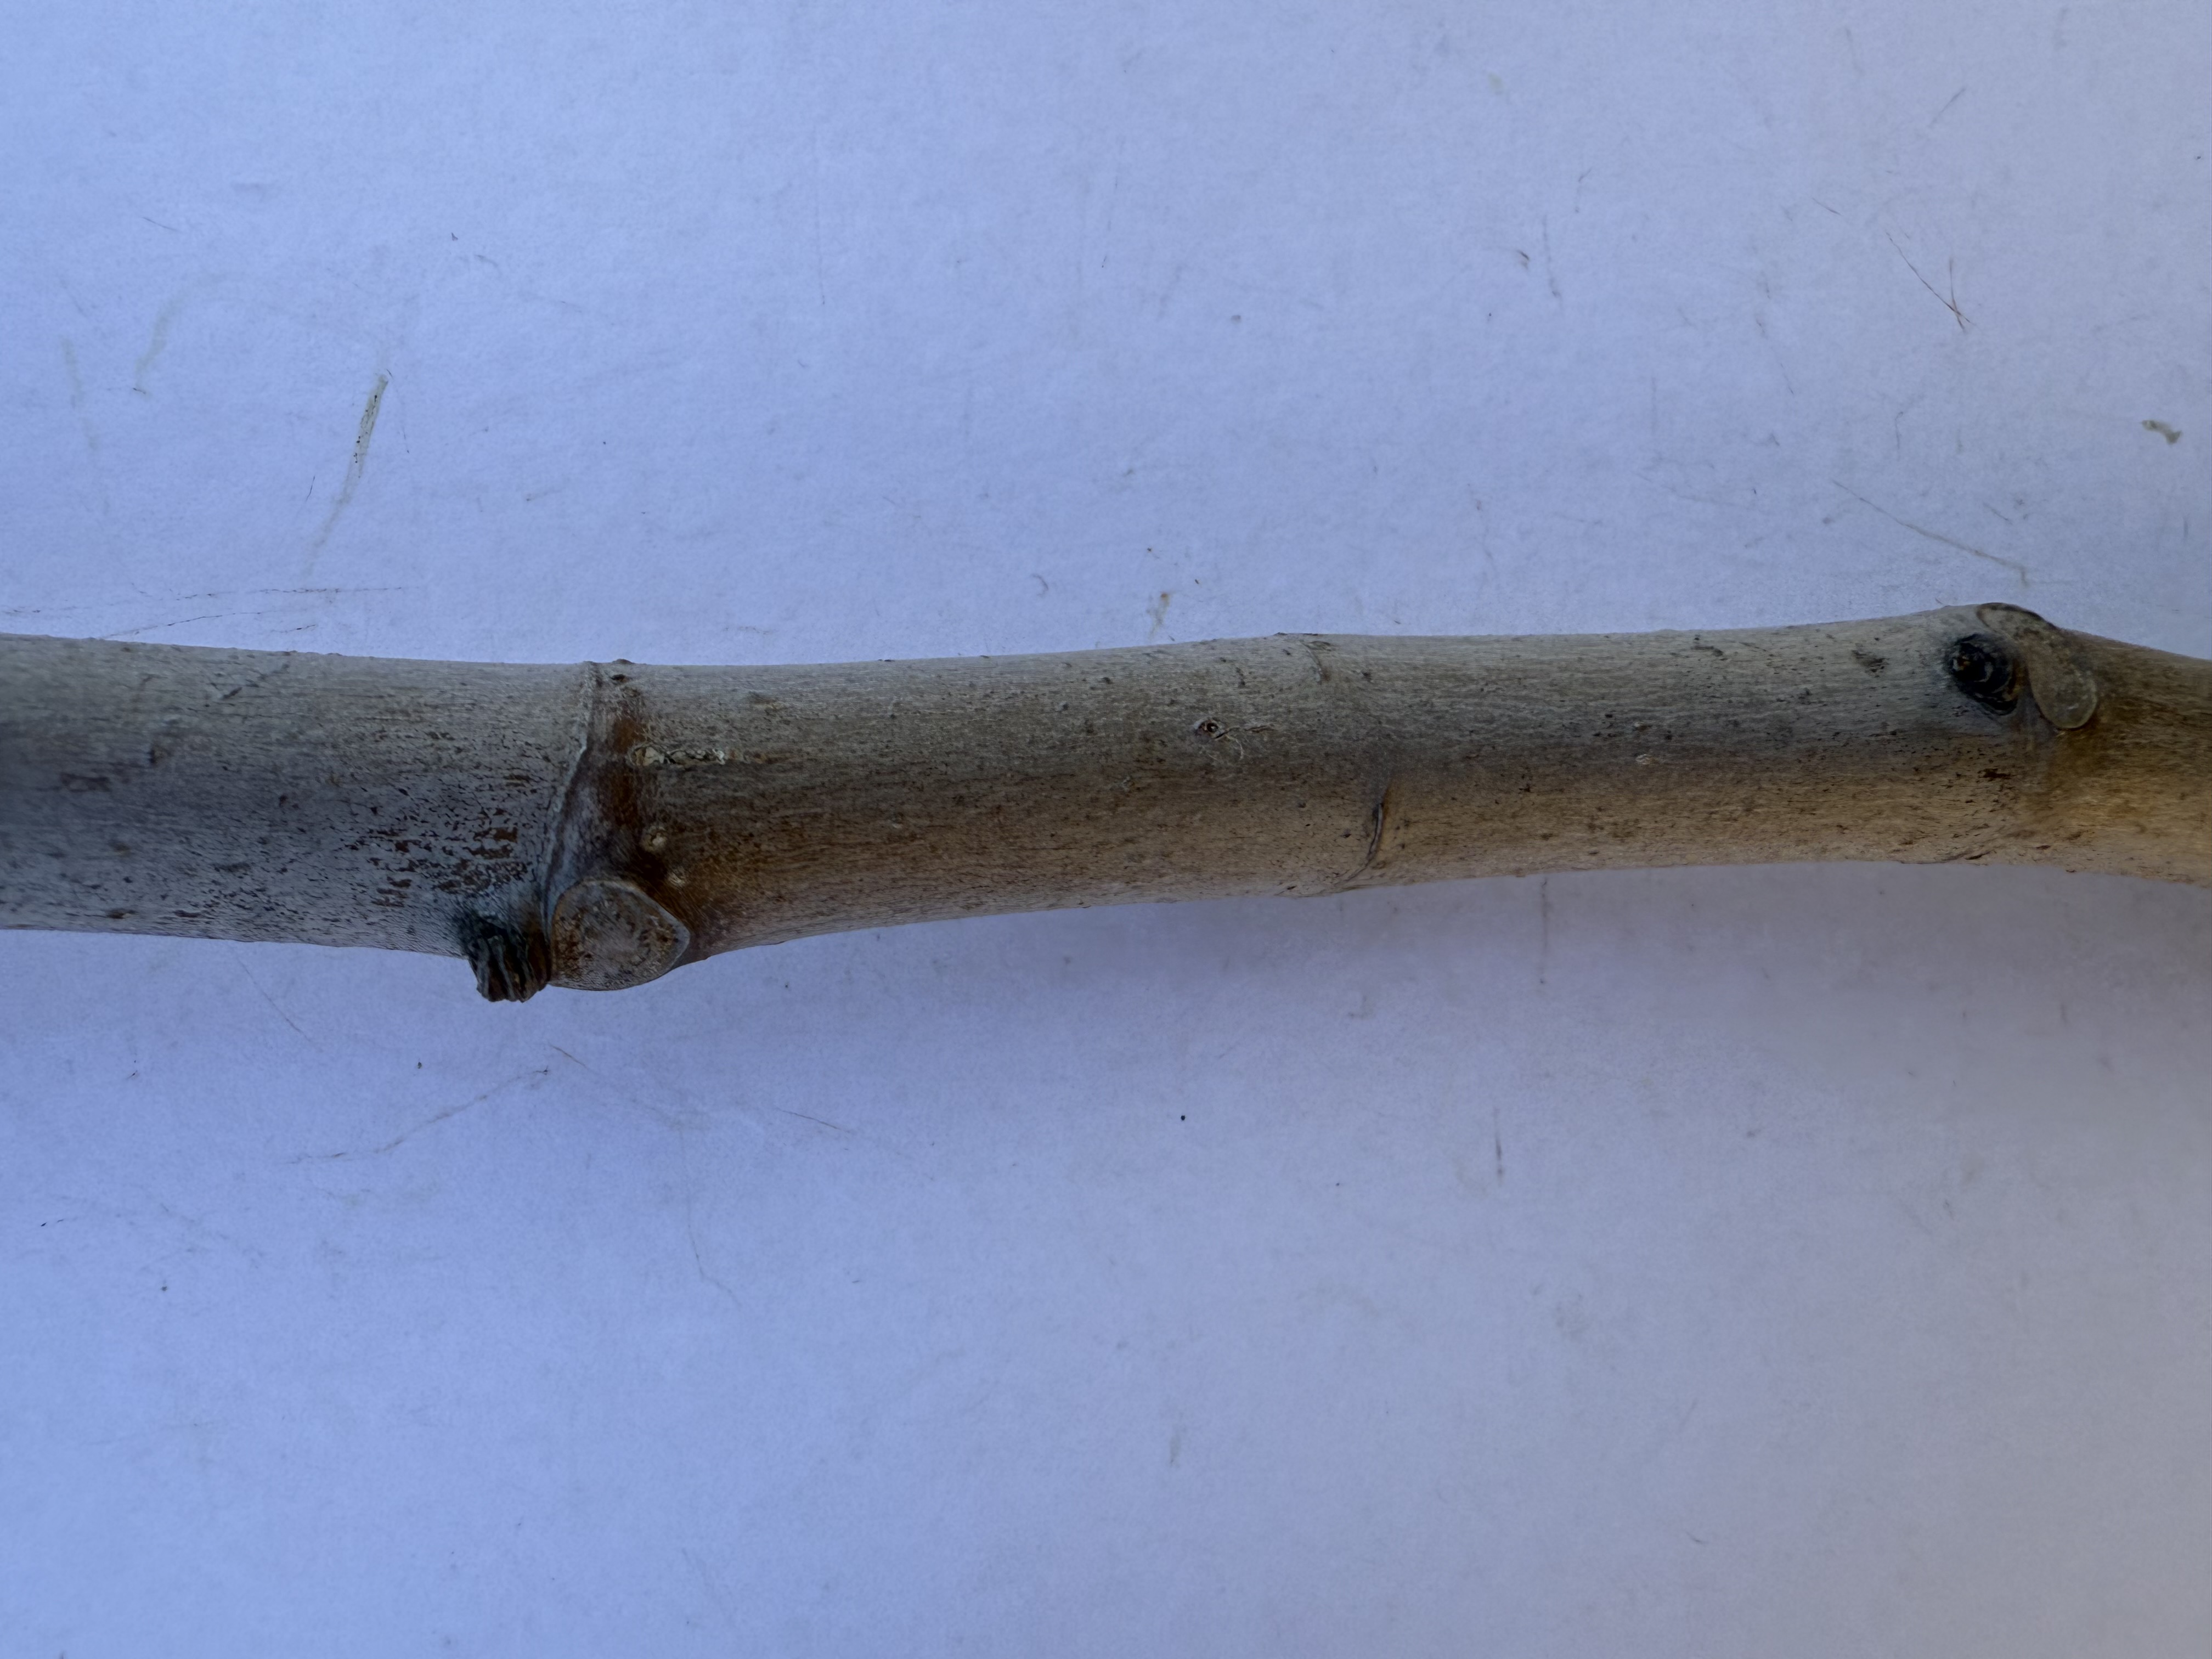
Variety: Bardacik Fig